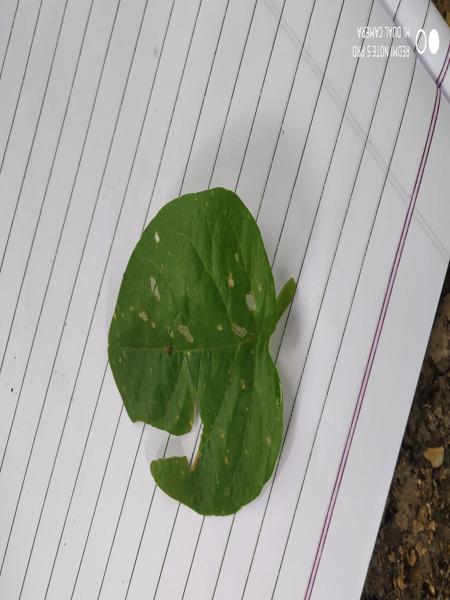
Plant: Malabar_Spinach